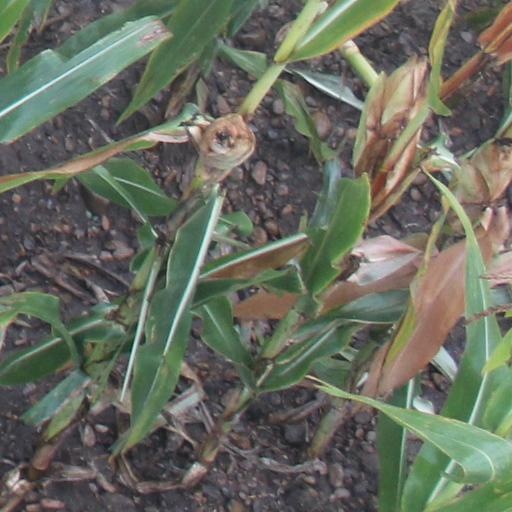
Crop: maize; corn